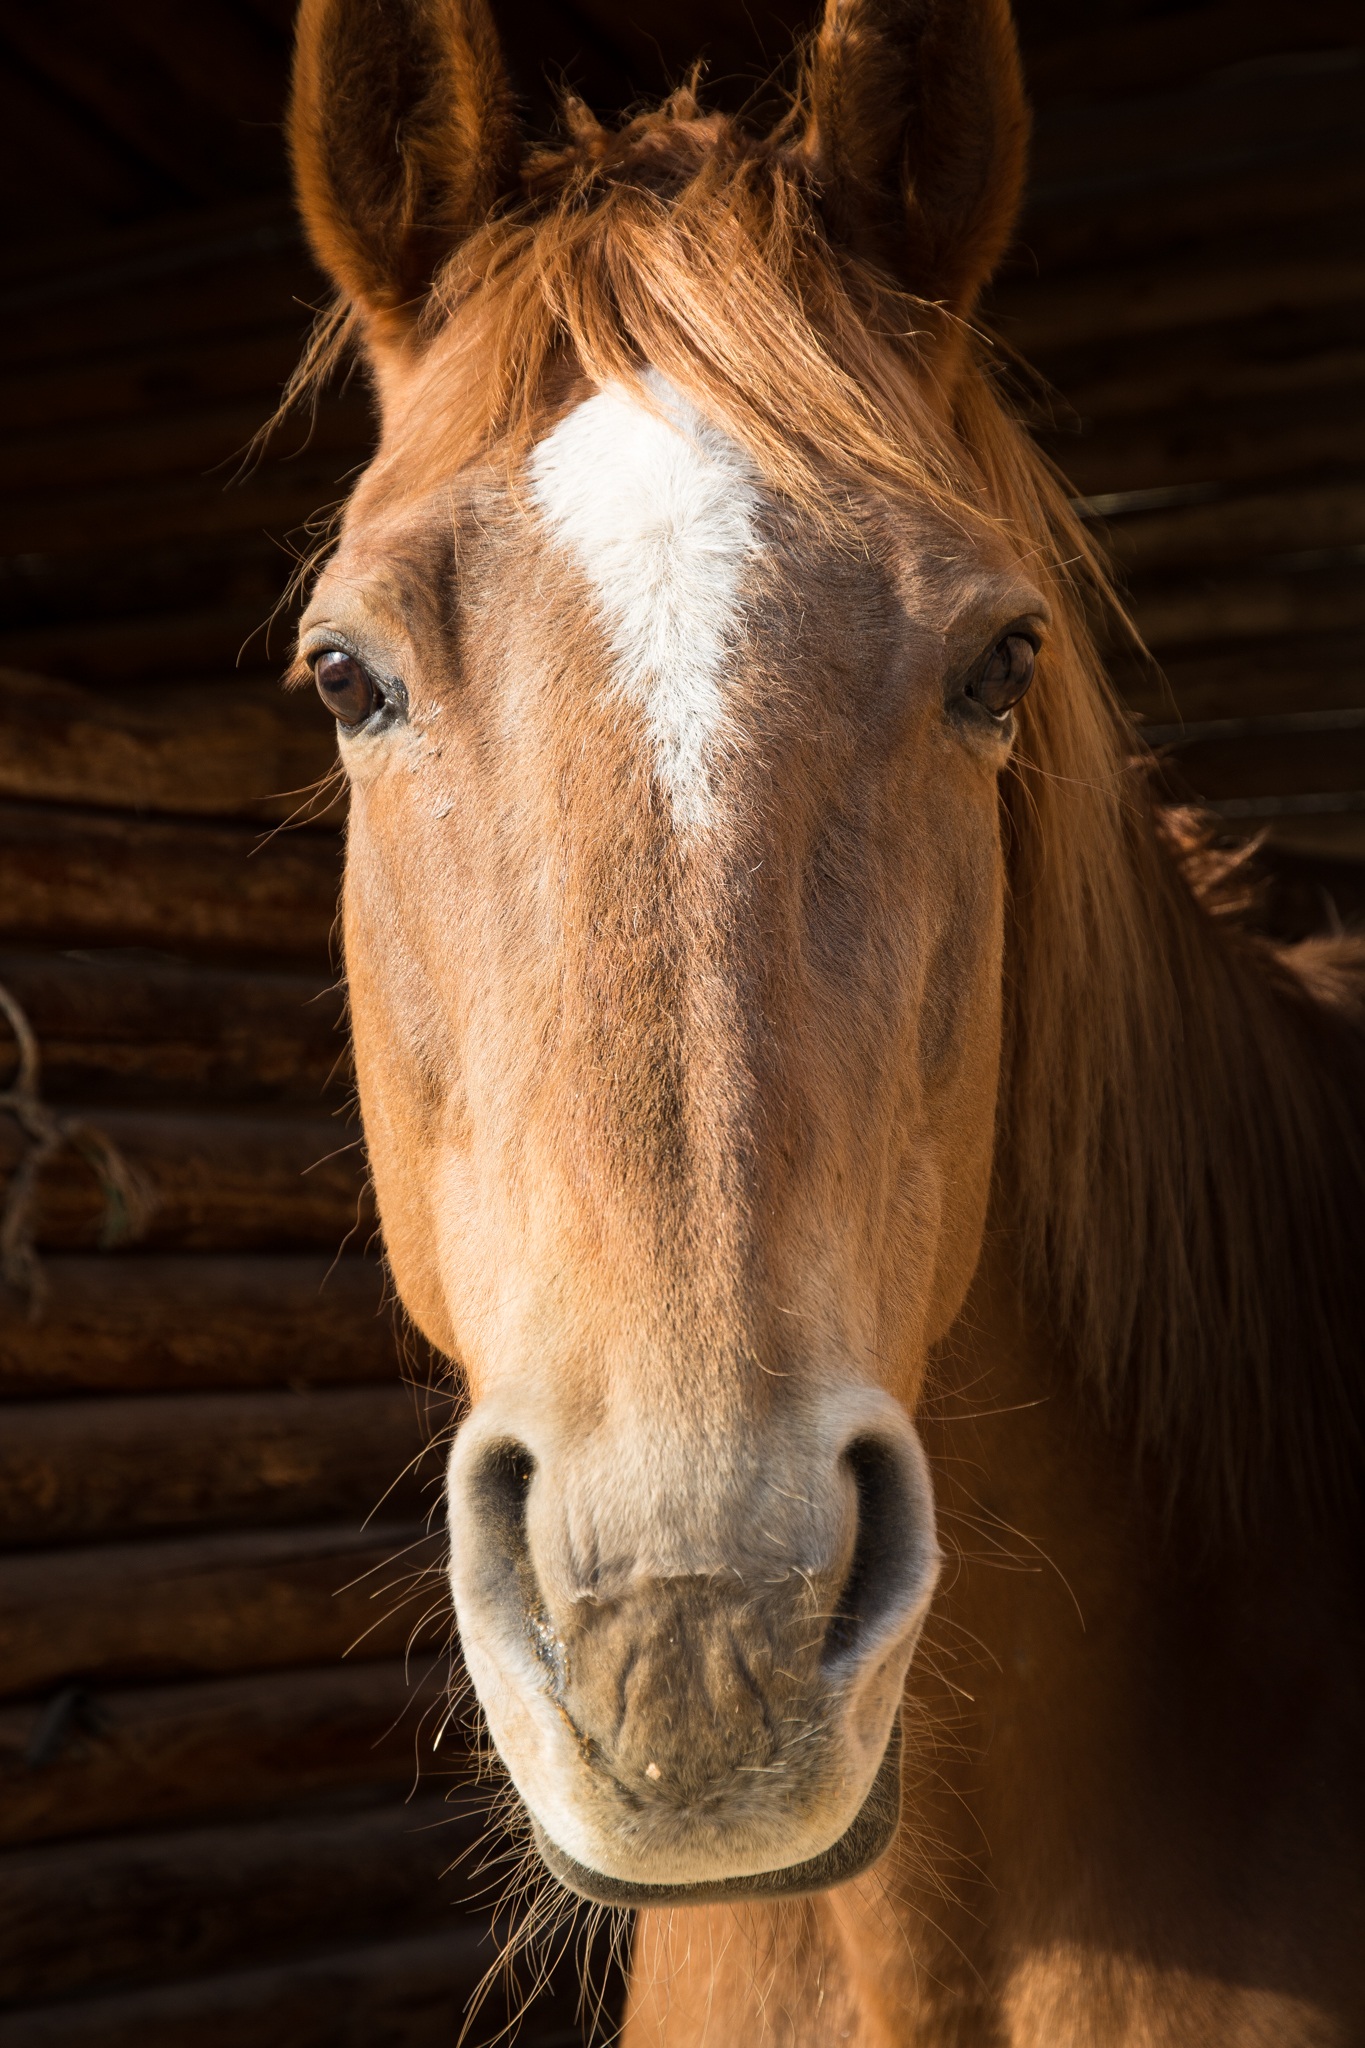
hair, field, animal, portrait, horse, brown, mammal, stallion, mane, close up, face, head, vertebrate, mare, foal, horse like mammal, mustang horse